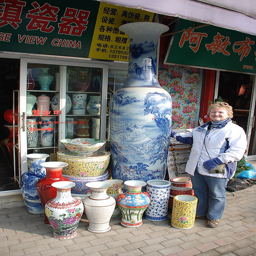
A woman standing in front of glass vases.
Woman happy to find the biggest vase in the bunch
A woman stands outside a store with many vases.
A woman in front of a China shop posing with enormous vases.
A woman is standing near a display of various pots.